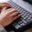
Label: keyboard